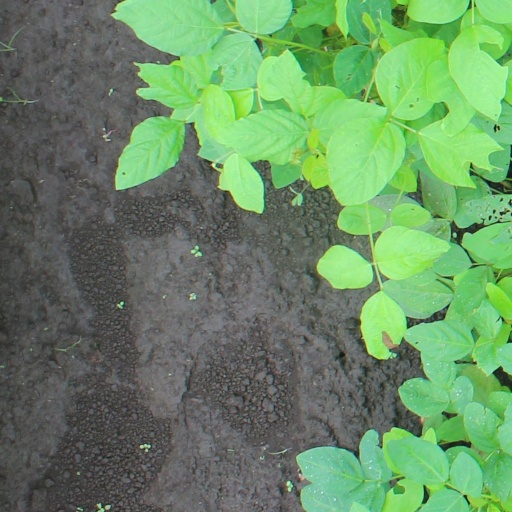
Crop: soybean